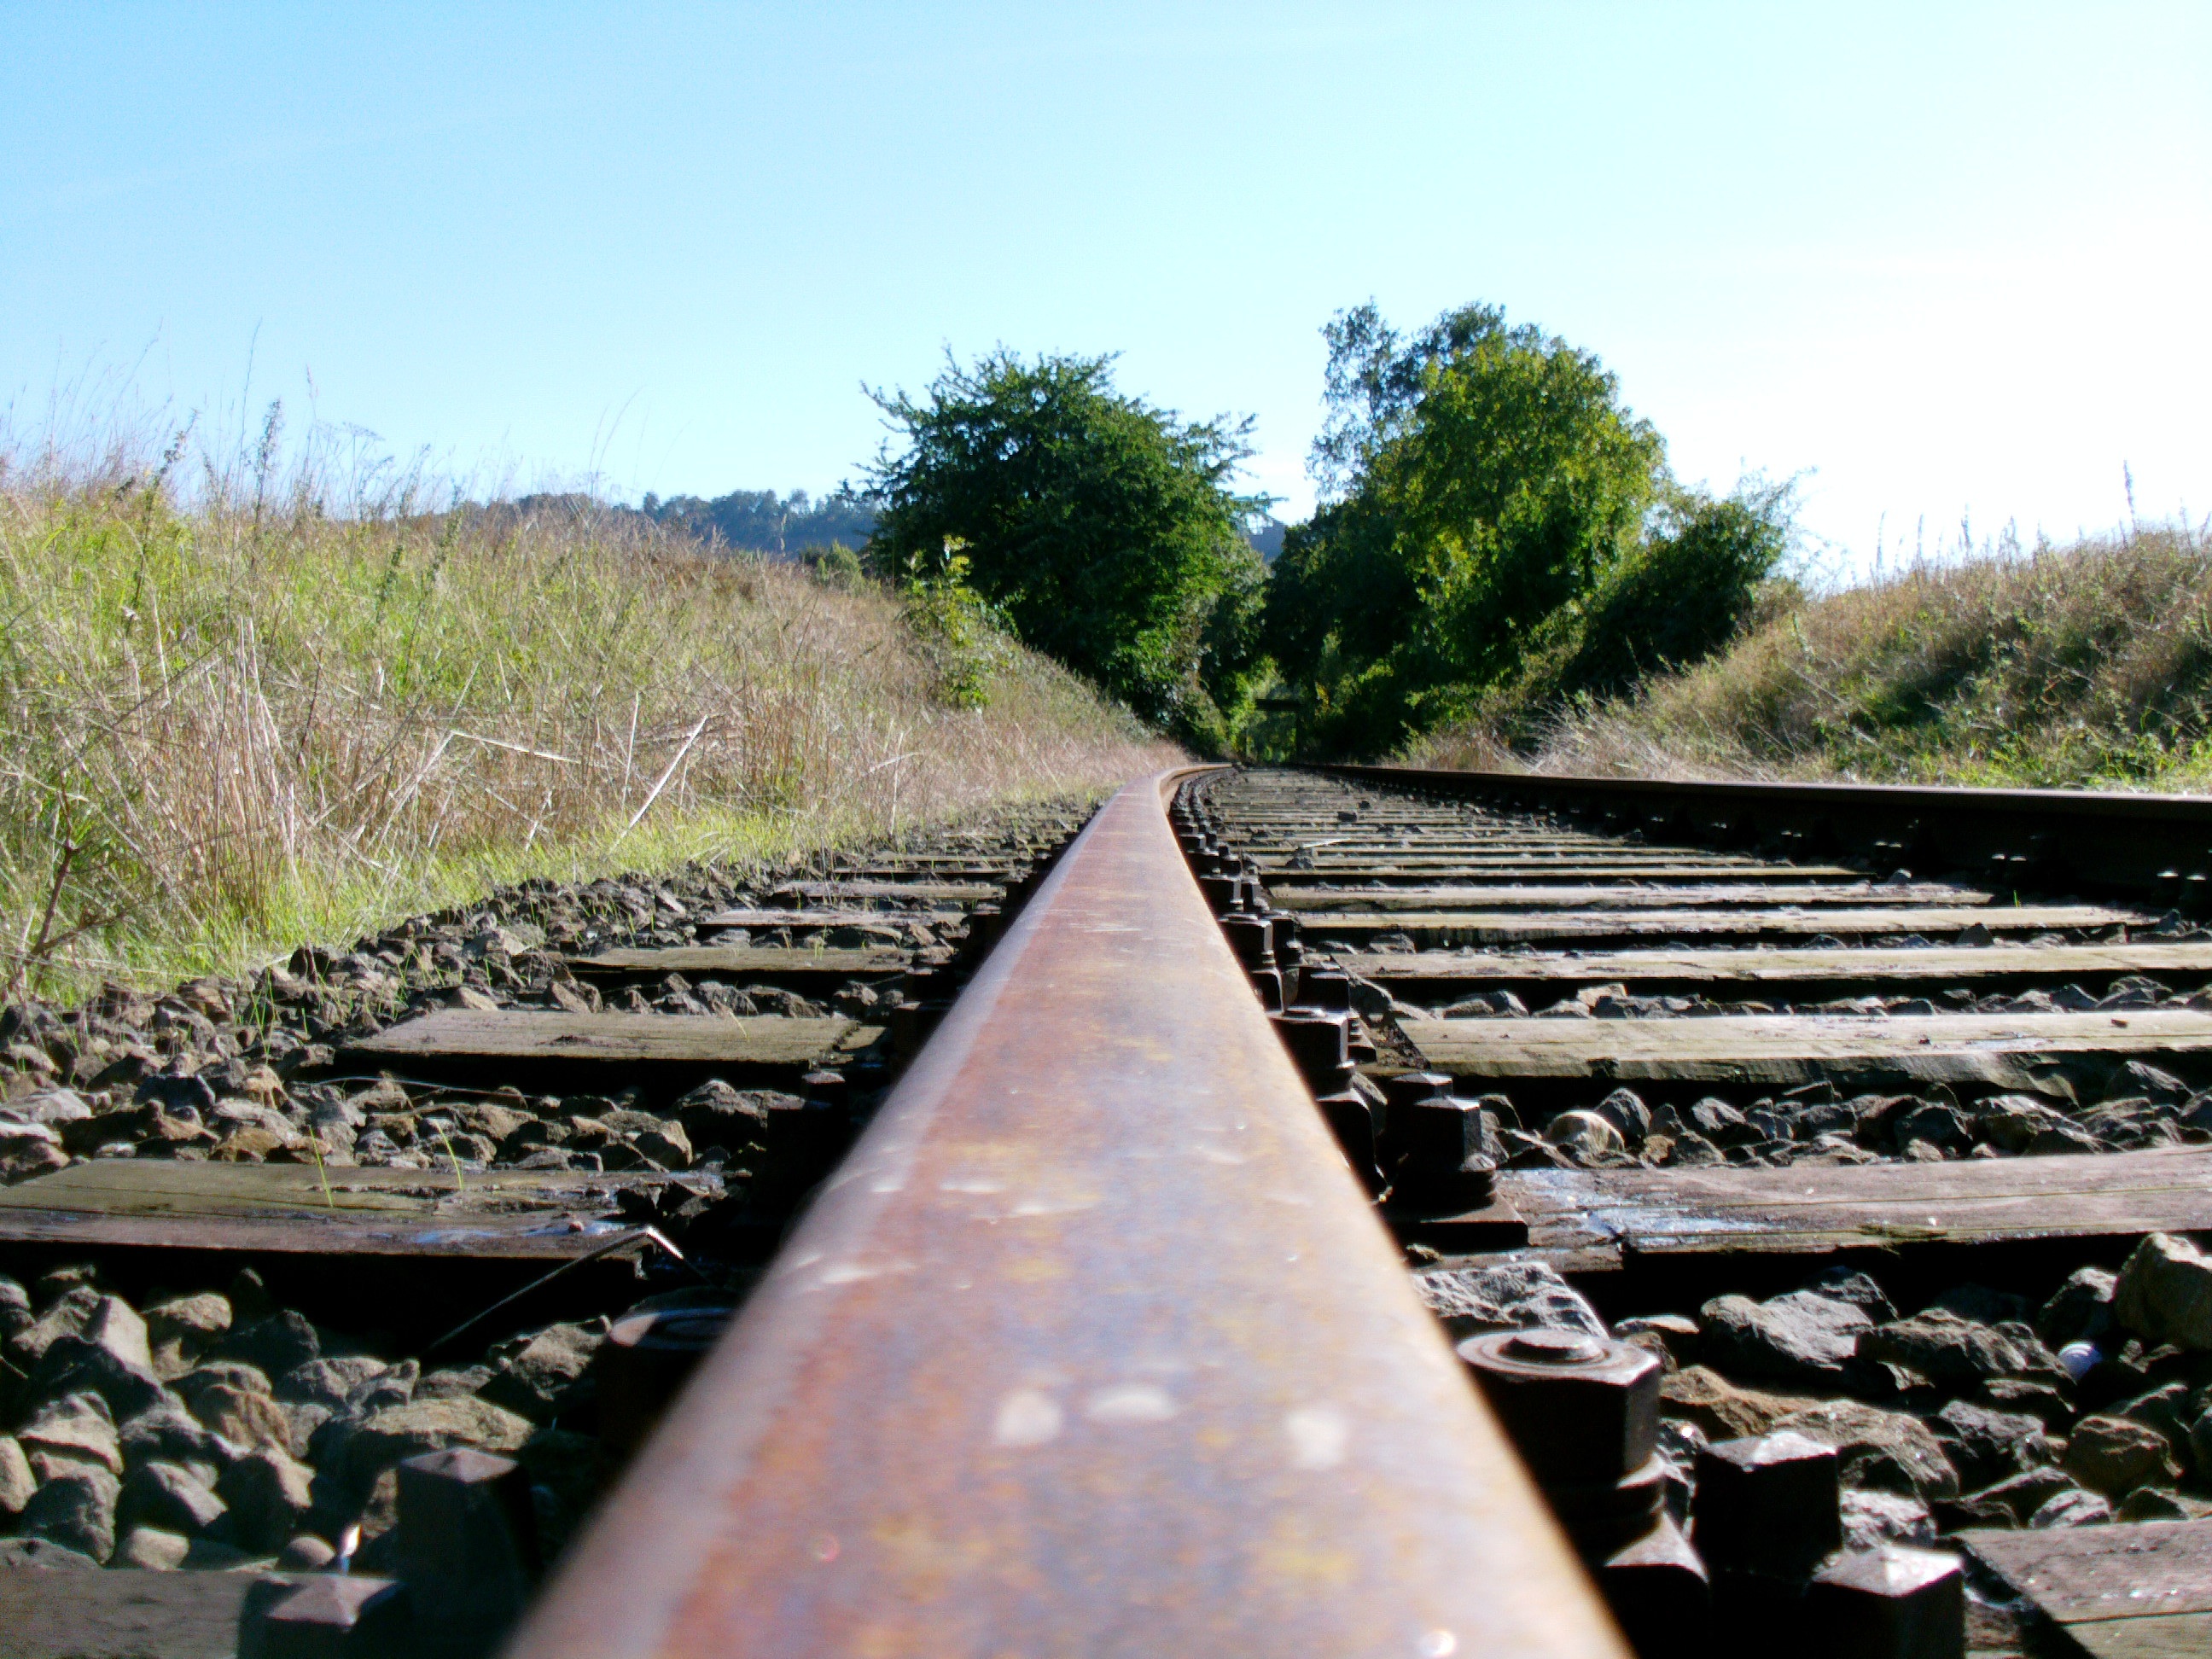
track, rail, train, transport, vehicle, rail transport